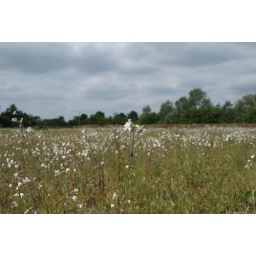
One small white flower in a field of (approximately) a million (plus or minus a few) small white flowers.